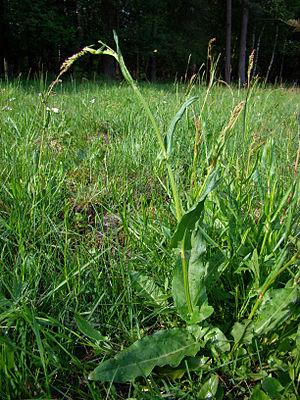
Le foin est un fourrage constitué d'herbe fauchée, séchée et conservée pour l'alimentation des animaux herbivores dans les périodes, mauvaise saison ou période de sécheresse par exemple, dans lesquelles le pâturage n'est pas possible. Il provient le plus souvent d'une prairie. C'était autrefois une des conditions d'existence des systèmes de type polyculture-élevage et il était indispensable aux activités utilisant des chevaux.